Colonial Gardens

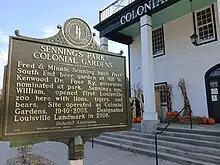
Historical marker forSennings Park/Colonial Gardens

By mid-2008, Colonial Gardens was in danger of being demolished by investors interested in developing the property. In hopes of saving the building, a petition to declare the building and adjacent property an "Individual Local Landmark" was begun simultaneously. One rationale for the petition, among several other historical distinctions, was the fact that the building was the last of the beer gardens that once dominated the South end of Louisville. On November 20, 2008, the petition was passed, and the Louisville Metro Landmarks Commission named Colonial Gardens an Individual Local Landmark.